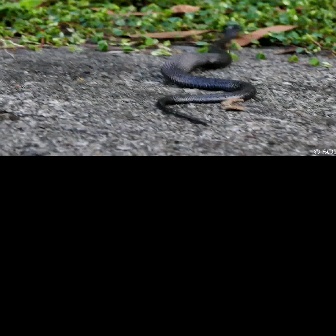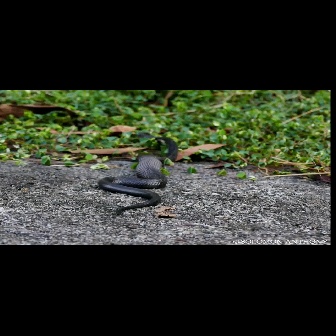
  Please identify the target specified by the bounding box [156,27,255,126] in the first image and locate it in the second image. Return the coordinates in [x_min,y_min,x_max,y_max] format.
Answer: [97,132,178,212]